Tom Finn (singer)

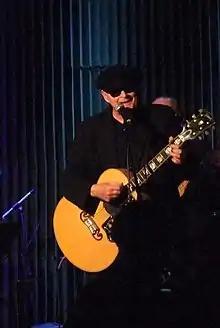
Finn taking the stage with the Left Banke's reunion tour on July 6, 2012.

Thomas Joseph Finn (November 21, 1948 – June 27, 2020) was an American musician and DJ. He was a founding member of the 1960s baroque pop group The Left Banke, on bass and vocals.